George Matthew McNaughton

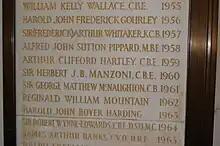
McNaughton's name on the list of Institution of Civil Engineers presidents, at their One Great George Street headquarters

McNaughton was associated closely with the Water Research Association from the start of its life, serving as a council member and their chairman, and helped to establish their research station at Medmenham. As a result of this McNaughton was elected an honorary member of British Waterworks Association in 1960. He retired from government service in 1960 to work as a director of the South-West Suburban Water Company, chairman of the East Surrey Water Company and a consultant for WV Vinn & Associates. McNaughton had been elected vice president of the ICE in 1956 and sat on several of their committees, being particularly keen to improve the status of engineers in society. He served as president of the institution for the November 1961 to November 1962 session. McNaughton was recognised world-wide for his specialism in water and in 1962 presented a paper to the UN's World Health Organization on the financial and economic aspects of water pollution prevention. He died on 31 August 1966. The National Portrait Gallery in London holds two portraits of McNaughton in their archives.